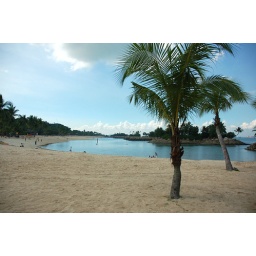
Swimming in the grey water of 50 cargo ships for $300 a night